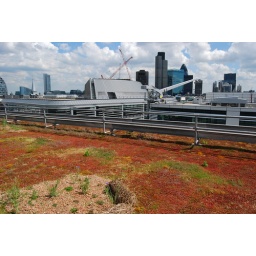
The green roof on Evershed's 1 Wood Street building in the City of London